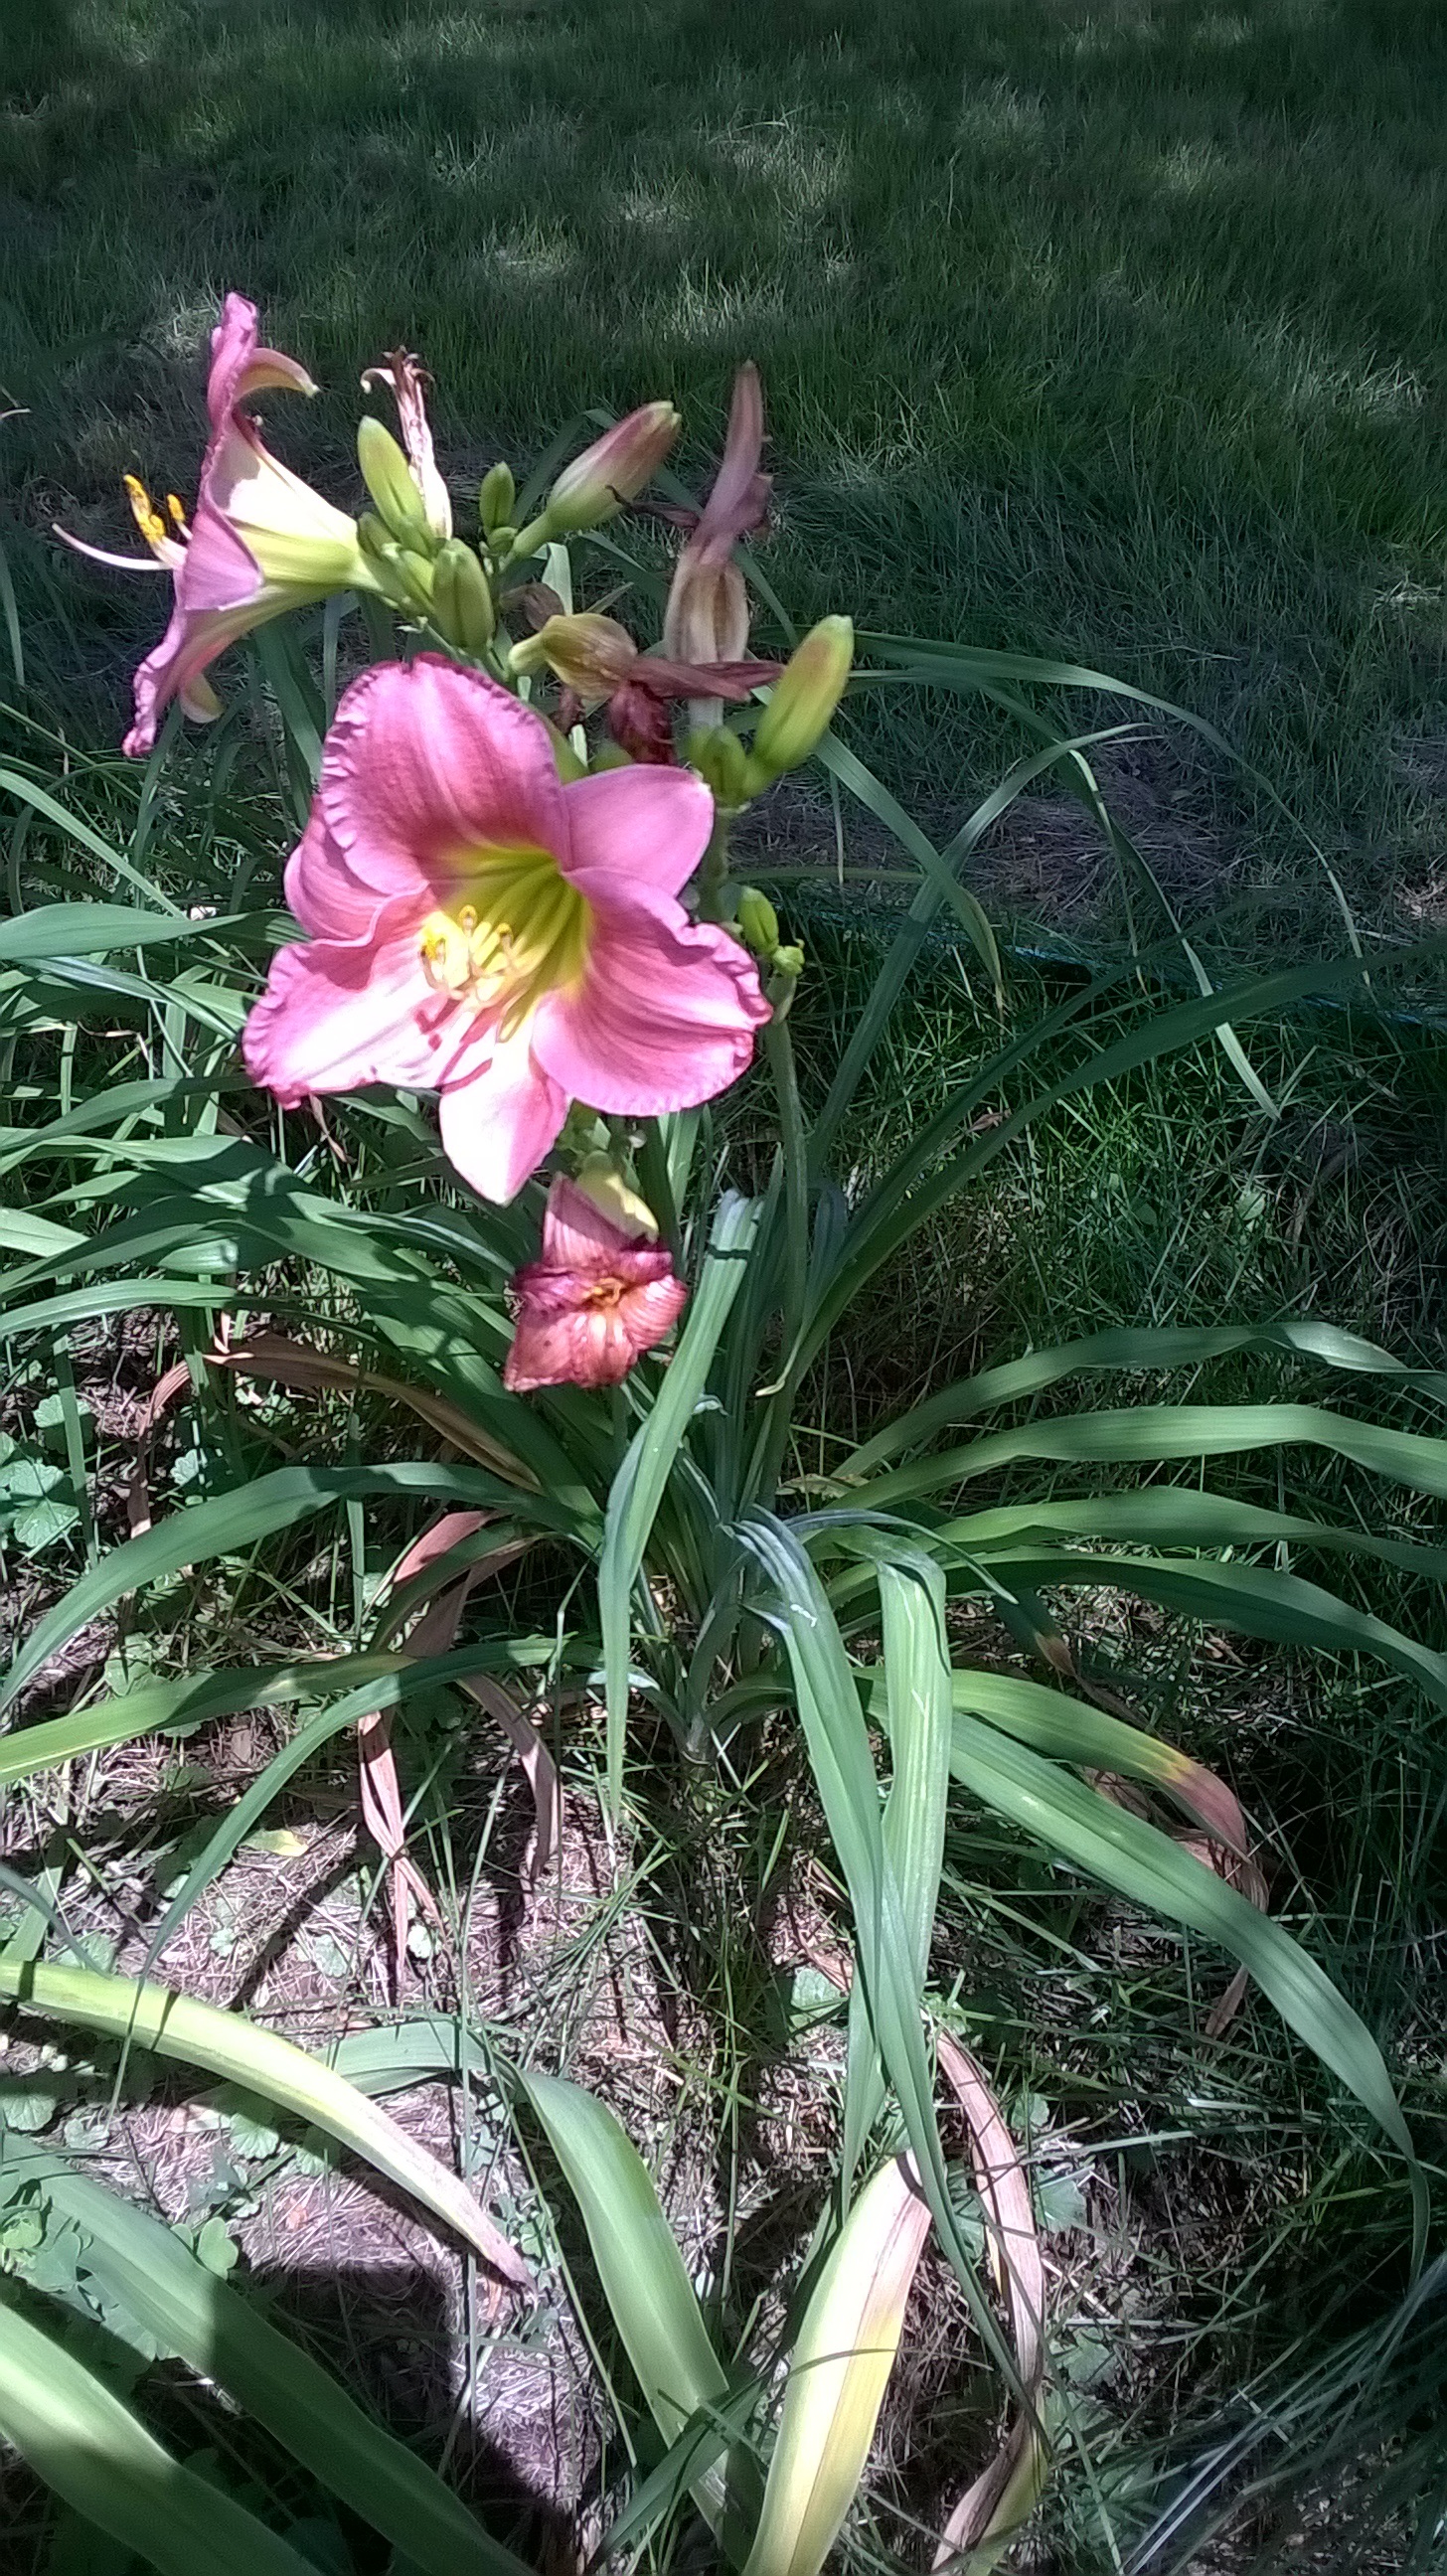
nature, blossom, plant, leaf, flower, summer, floral, spring, green, natural, botany, colorful, garden, pink, flora, wildflower, lily, fragrant, floristry, daylily, gladiolus, flowering plant, land plant